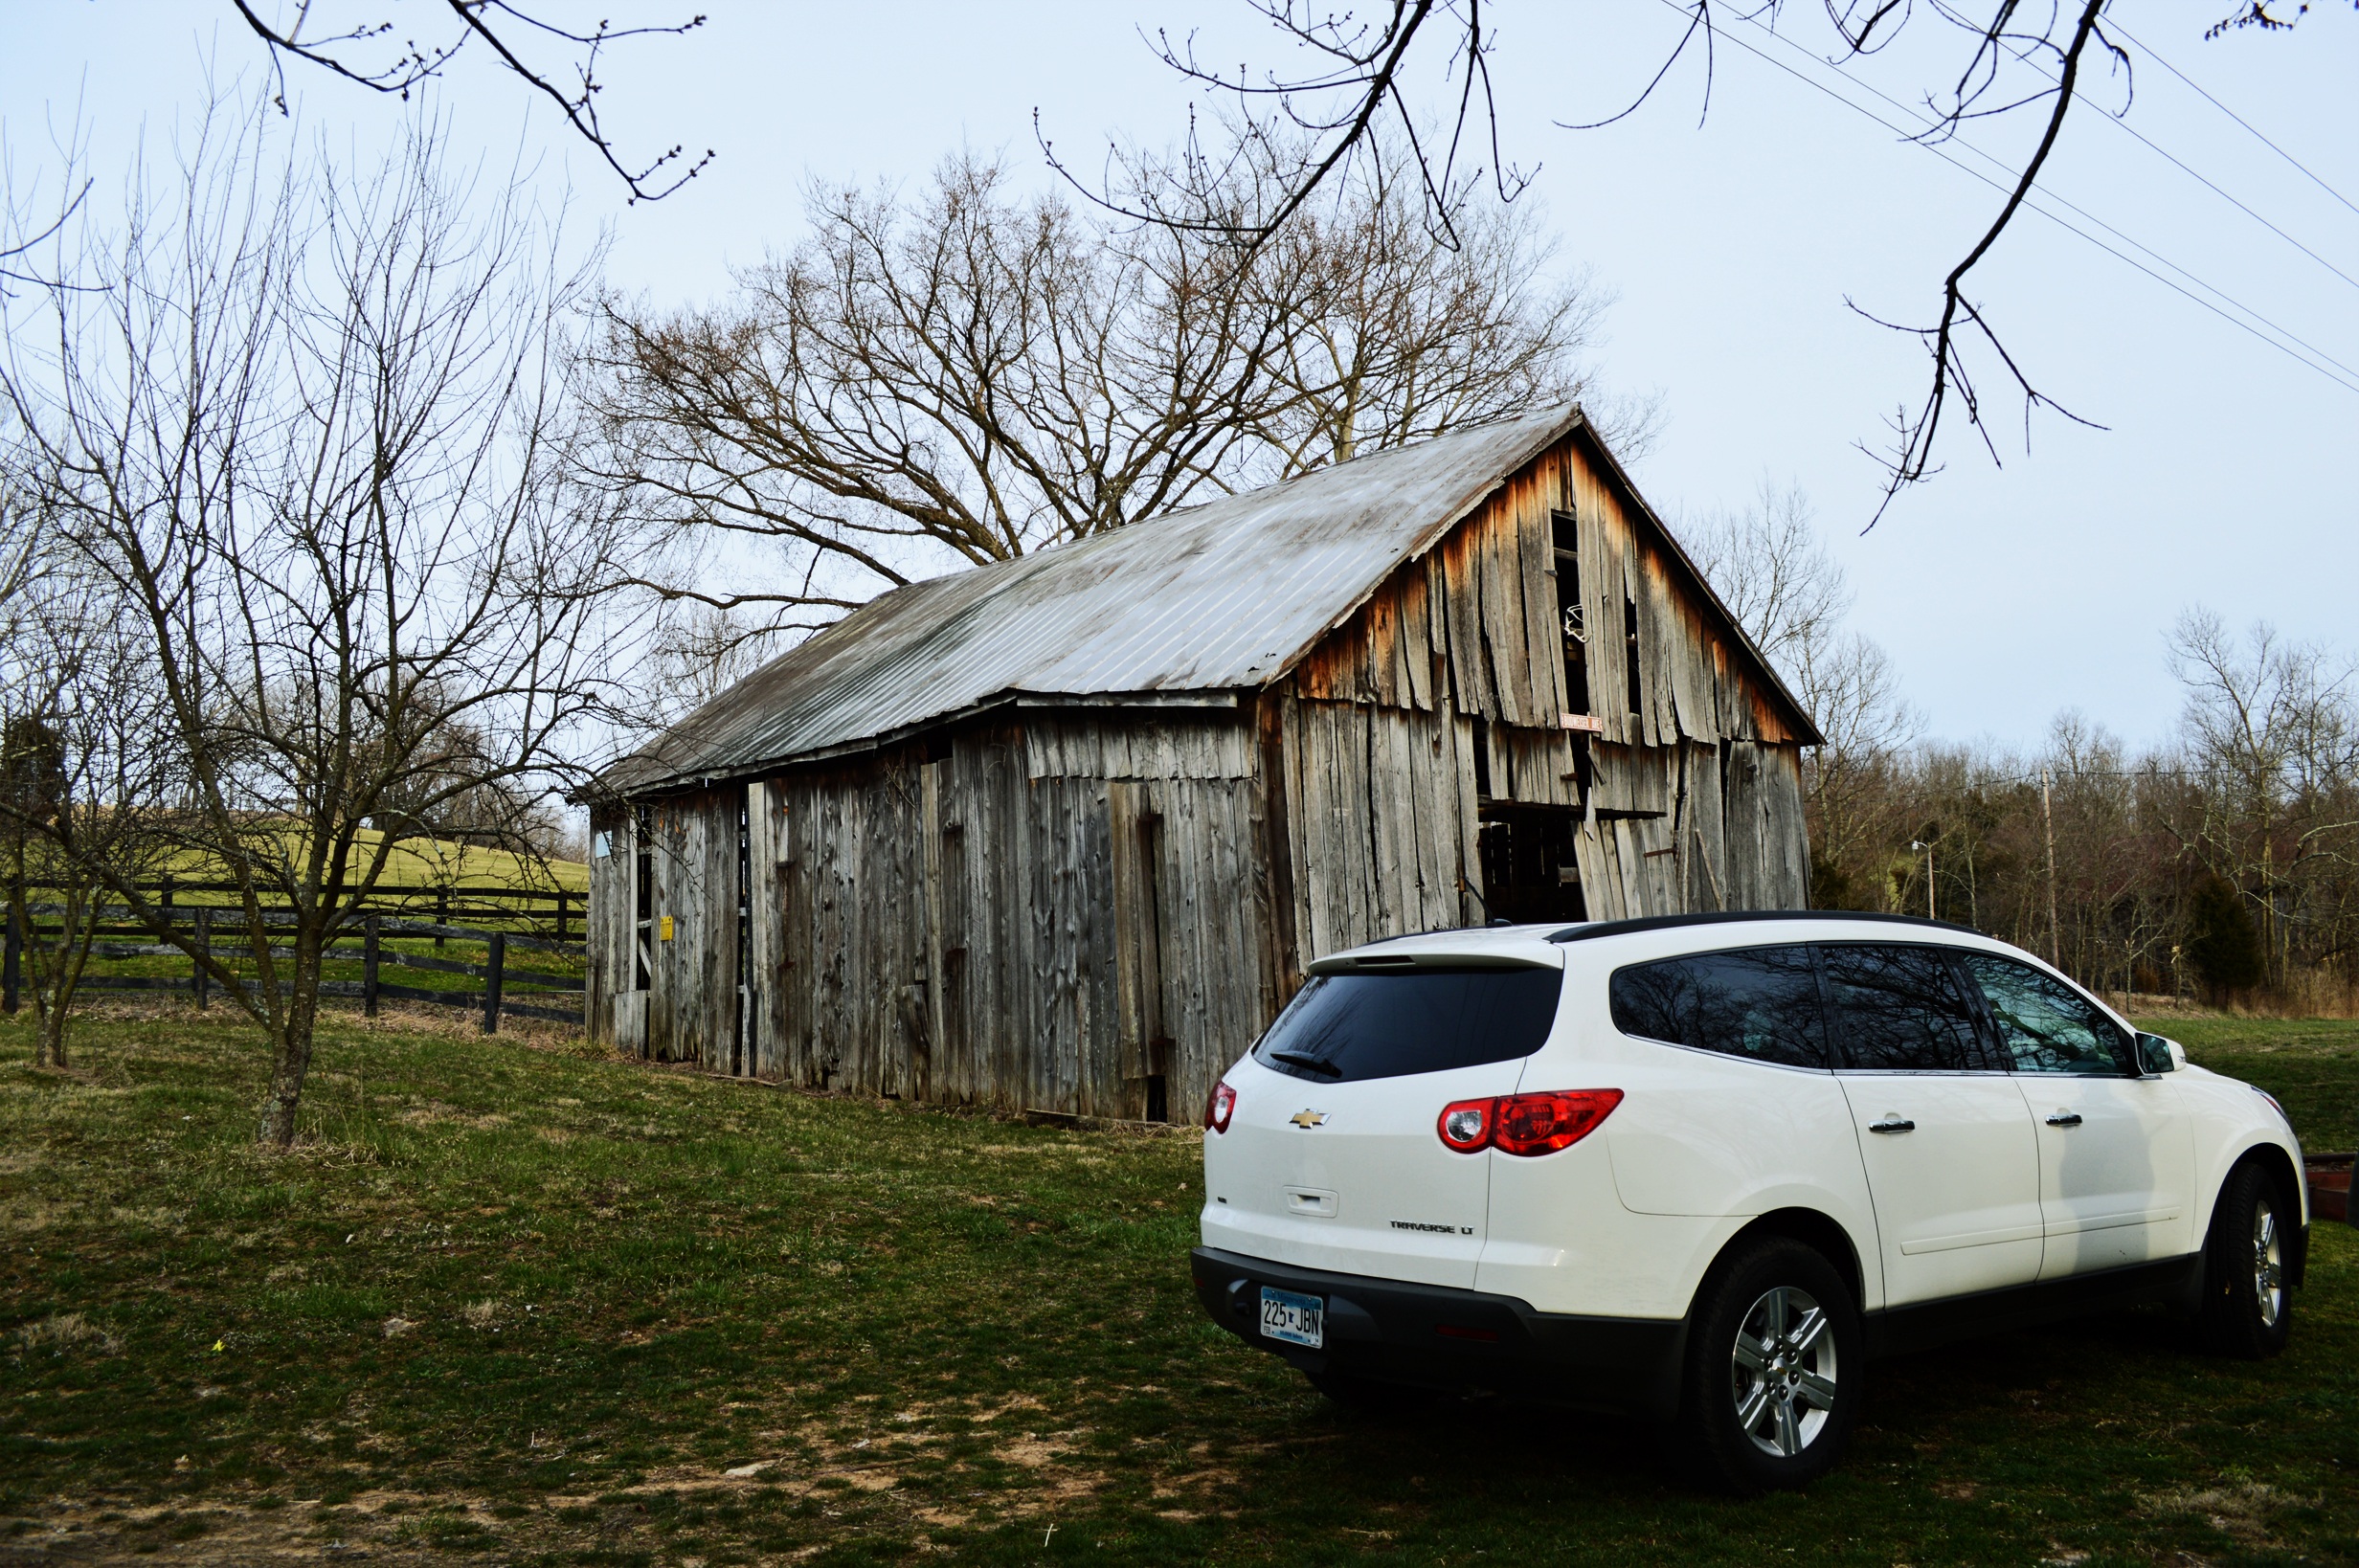
wood, car, barn, country, vehicle, rural area, kentucky, automobile make, budweiser ave